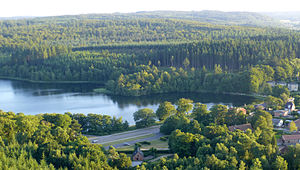
Vesterskov (Silkeborgskovene)
Silkeborg Vesterskov med Almindsø i forgrunden
Silkeborg Vesterskov med Almindsø i forgrunden
Silkeborg Vesterskov er et stort skovområde syd for Silkeborg, mellem Almindsø, Horsensvejen, Virklund, Thorsø, Jenskær, Funderholme med Tranevig og Ørnsø. Silkeborg Vesterskov har et areal på 684 hektar, og er en varieret statsskov der drives med en blanding af løv- og nåletræer med beplantninger af blandt andet store douglasgran, nobilis og sitkagran; nogle af douglasbevoksningerne er med mere end 200 år gamle træer nu blandt Danmarks højeste, levende træer.